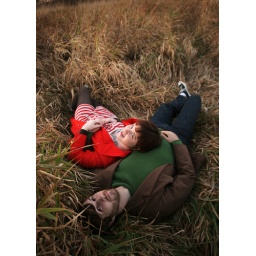
Taken in a field off highway 41 between Oshkosh and Fond Du Lac.